Memphis Slim

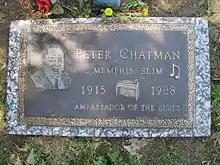
Grave of Memphis Slim

Memphis Slim died of renal failure on February 24, 1988, in Paris, at the age of 72. He is buried at Galilee Memorial Gardens in Memphis, Tennessee.